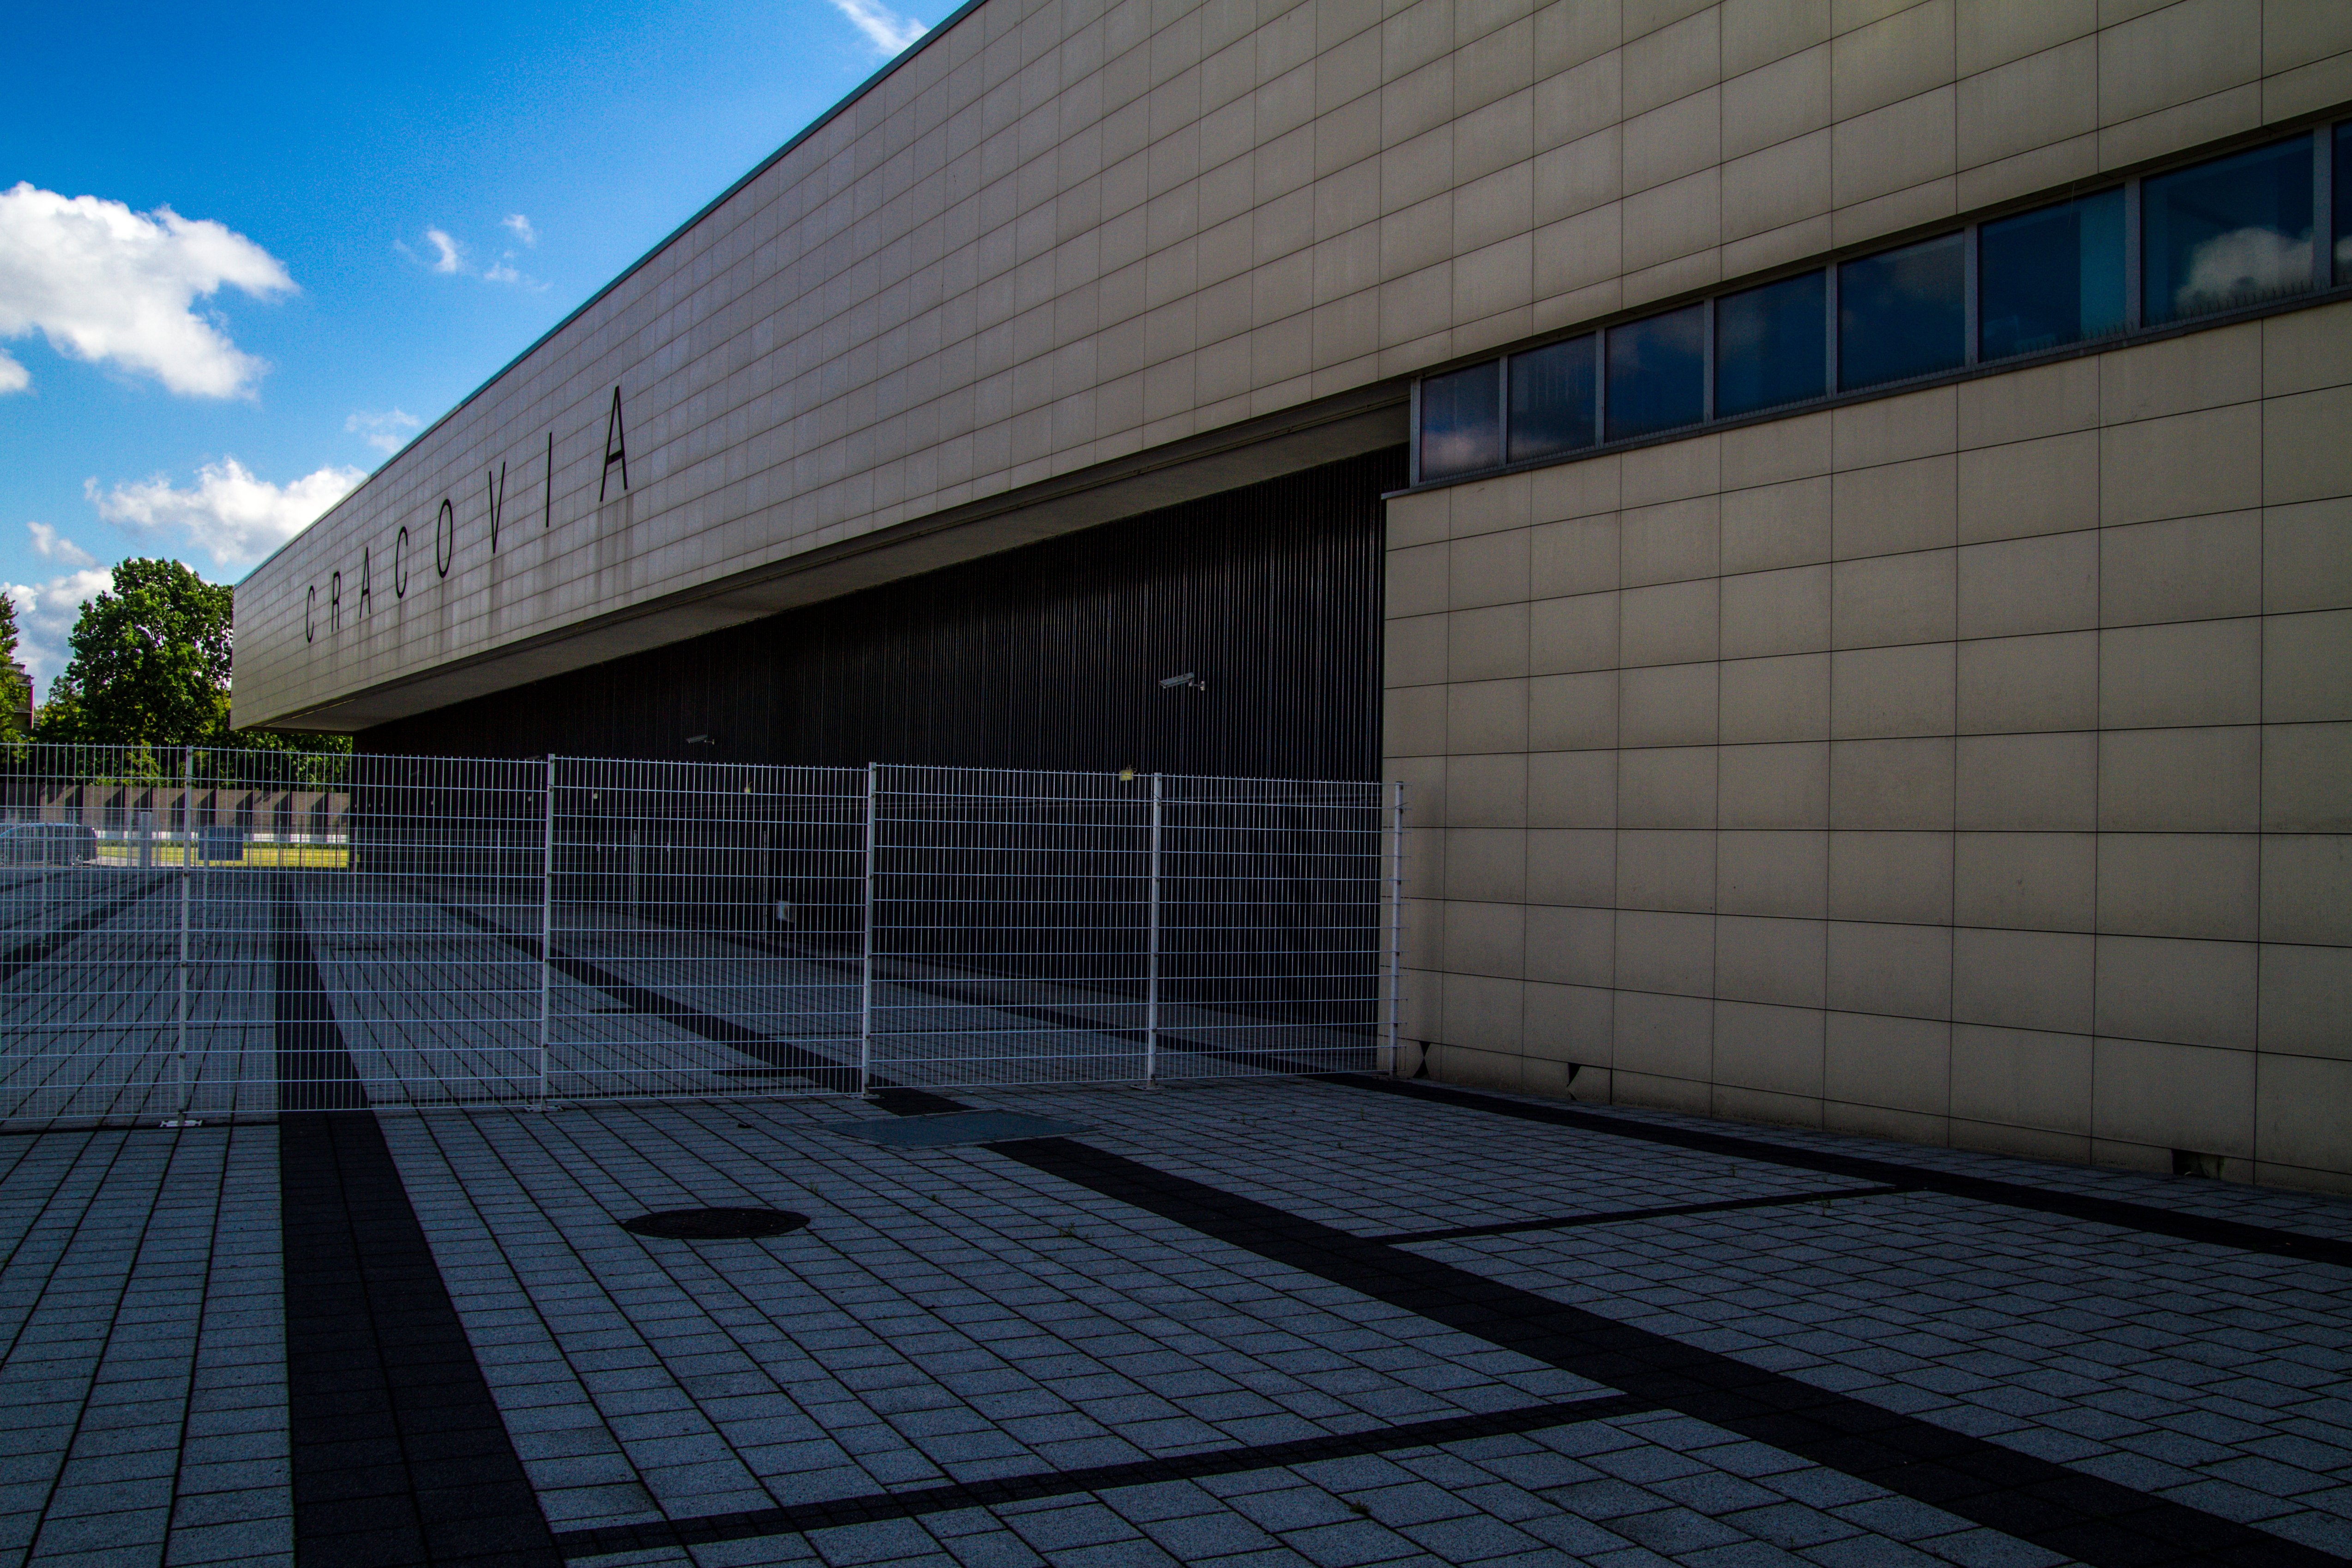
architecture, structure, sport, soccer, facade, professional, football, stadium, arena, poland, headquarters, polska, krakow, cracow, stadion, venues, miejski, cracovia, screenshot, sport venue